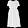
Label: Dress